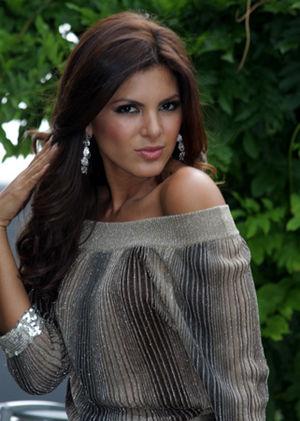
Hannelly Quintero, de son nom complet, Hannelly Zulami Quintero Ledezma, née le 22 novembre 1985 à Ocumare del Tuy, est une animatrice de télévision et mannequin vénézuélienne.
Miss Intercontinental est un concours de beauté féminine international. Il a été fondé en 1971 à Aruba.